Patrick O'Donoghue (Young Irelander)

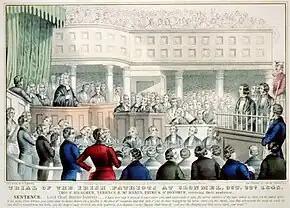
Trial of the Irish patriots at Clonmel. Thomas Francis Meagher, Terence MacManus, and Patrick O'Donoghue receiving their sentence of death.

In 1849 O'Donoghue, together with William Smith O'Brien, Terence MacManus, Thomas Francis Meagher and many others were on board the prisoner transport ship the "Swift" for a six-month, 14,000-mile journey under difficult conditions which some fellow prisoners did not survive.